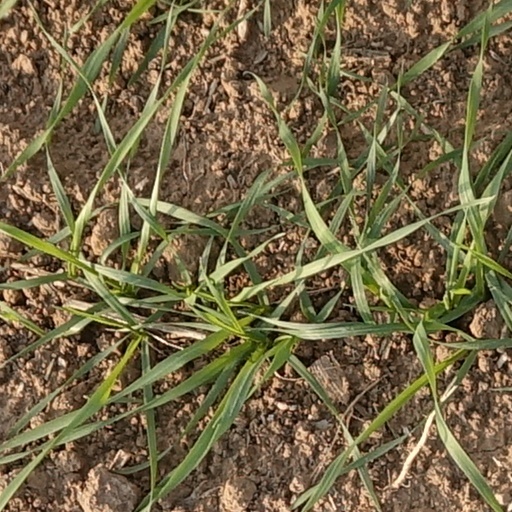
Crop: wheat